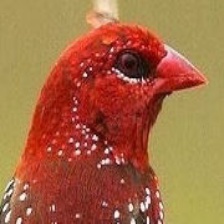
Species: AVADAVAT
Scientific name: AMANDAVA AMANDAVA